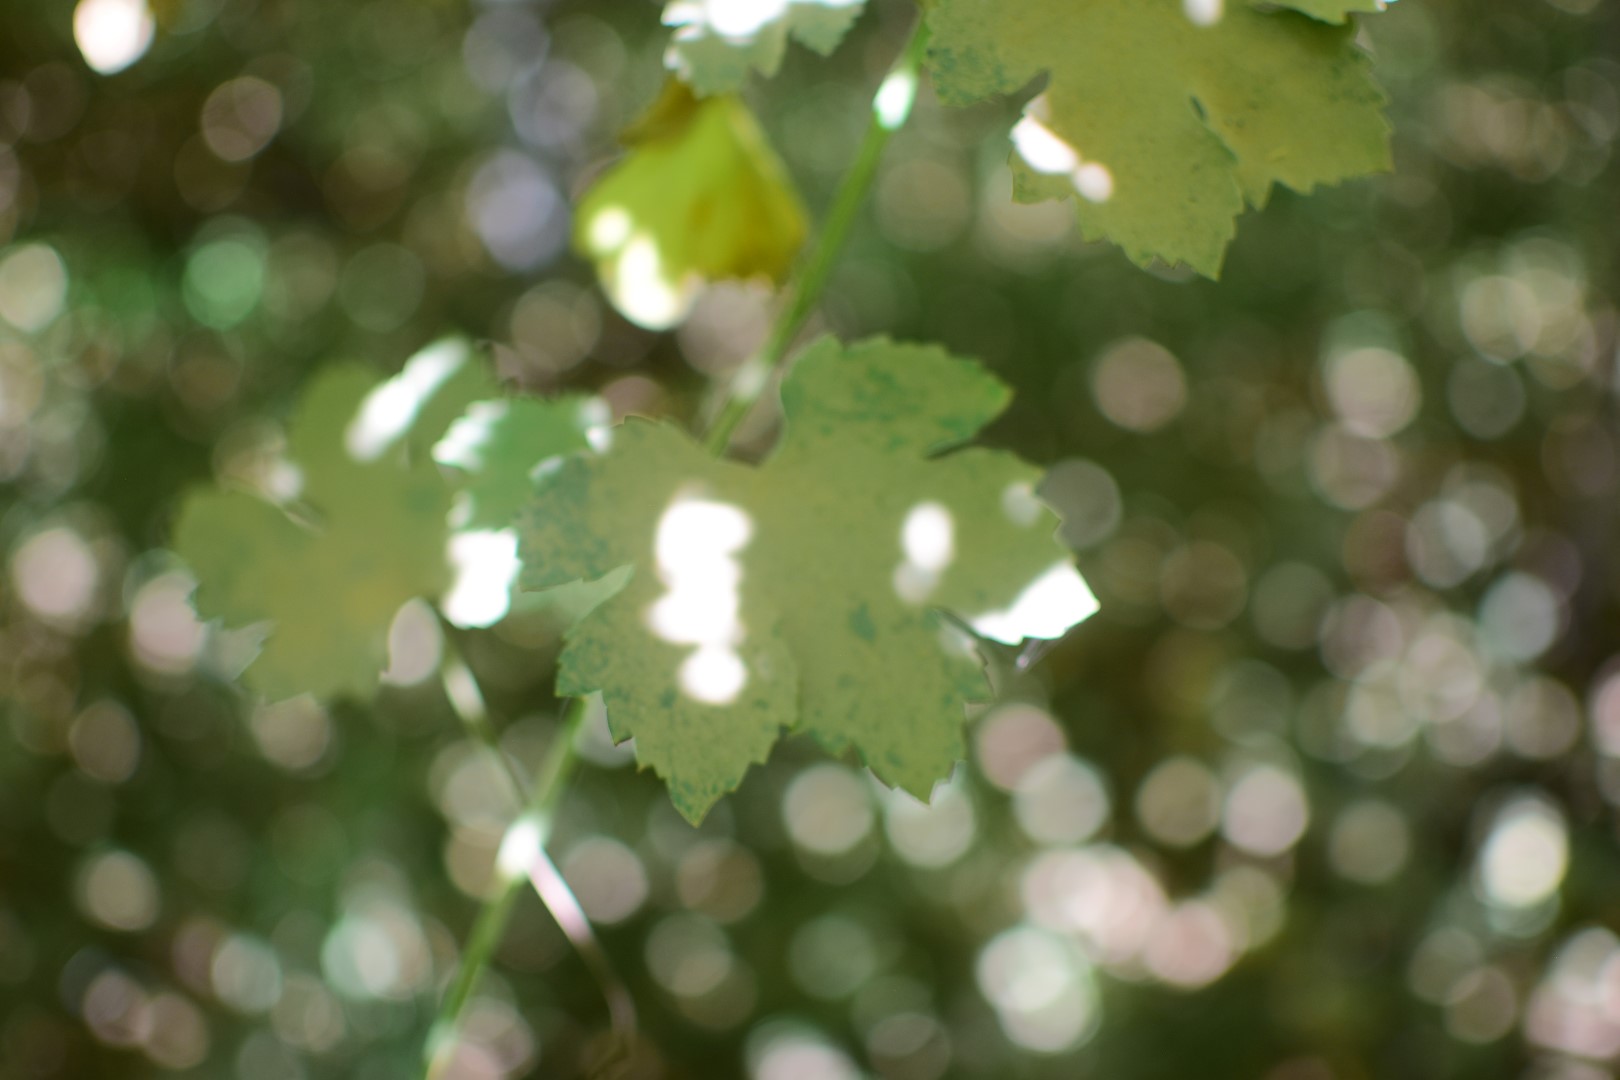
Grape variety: Halawani